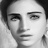
Emotion: sad